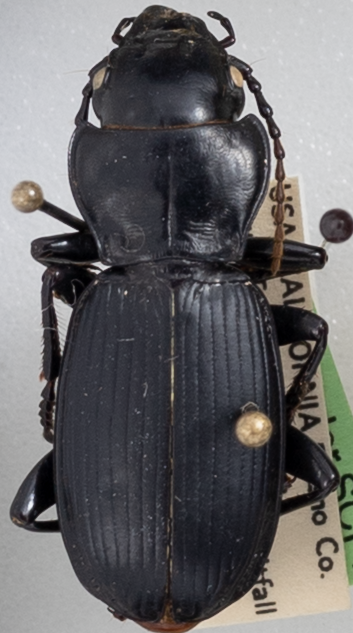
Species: Pterostichus lama
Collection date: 2022-07-19
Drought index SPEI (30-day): -0.8
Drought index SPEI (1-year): -1.01
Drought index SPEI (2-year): -2.09